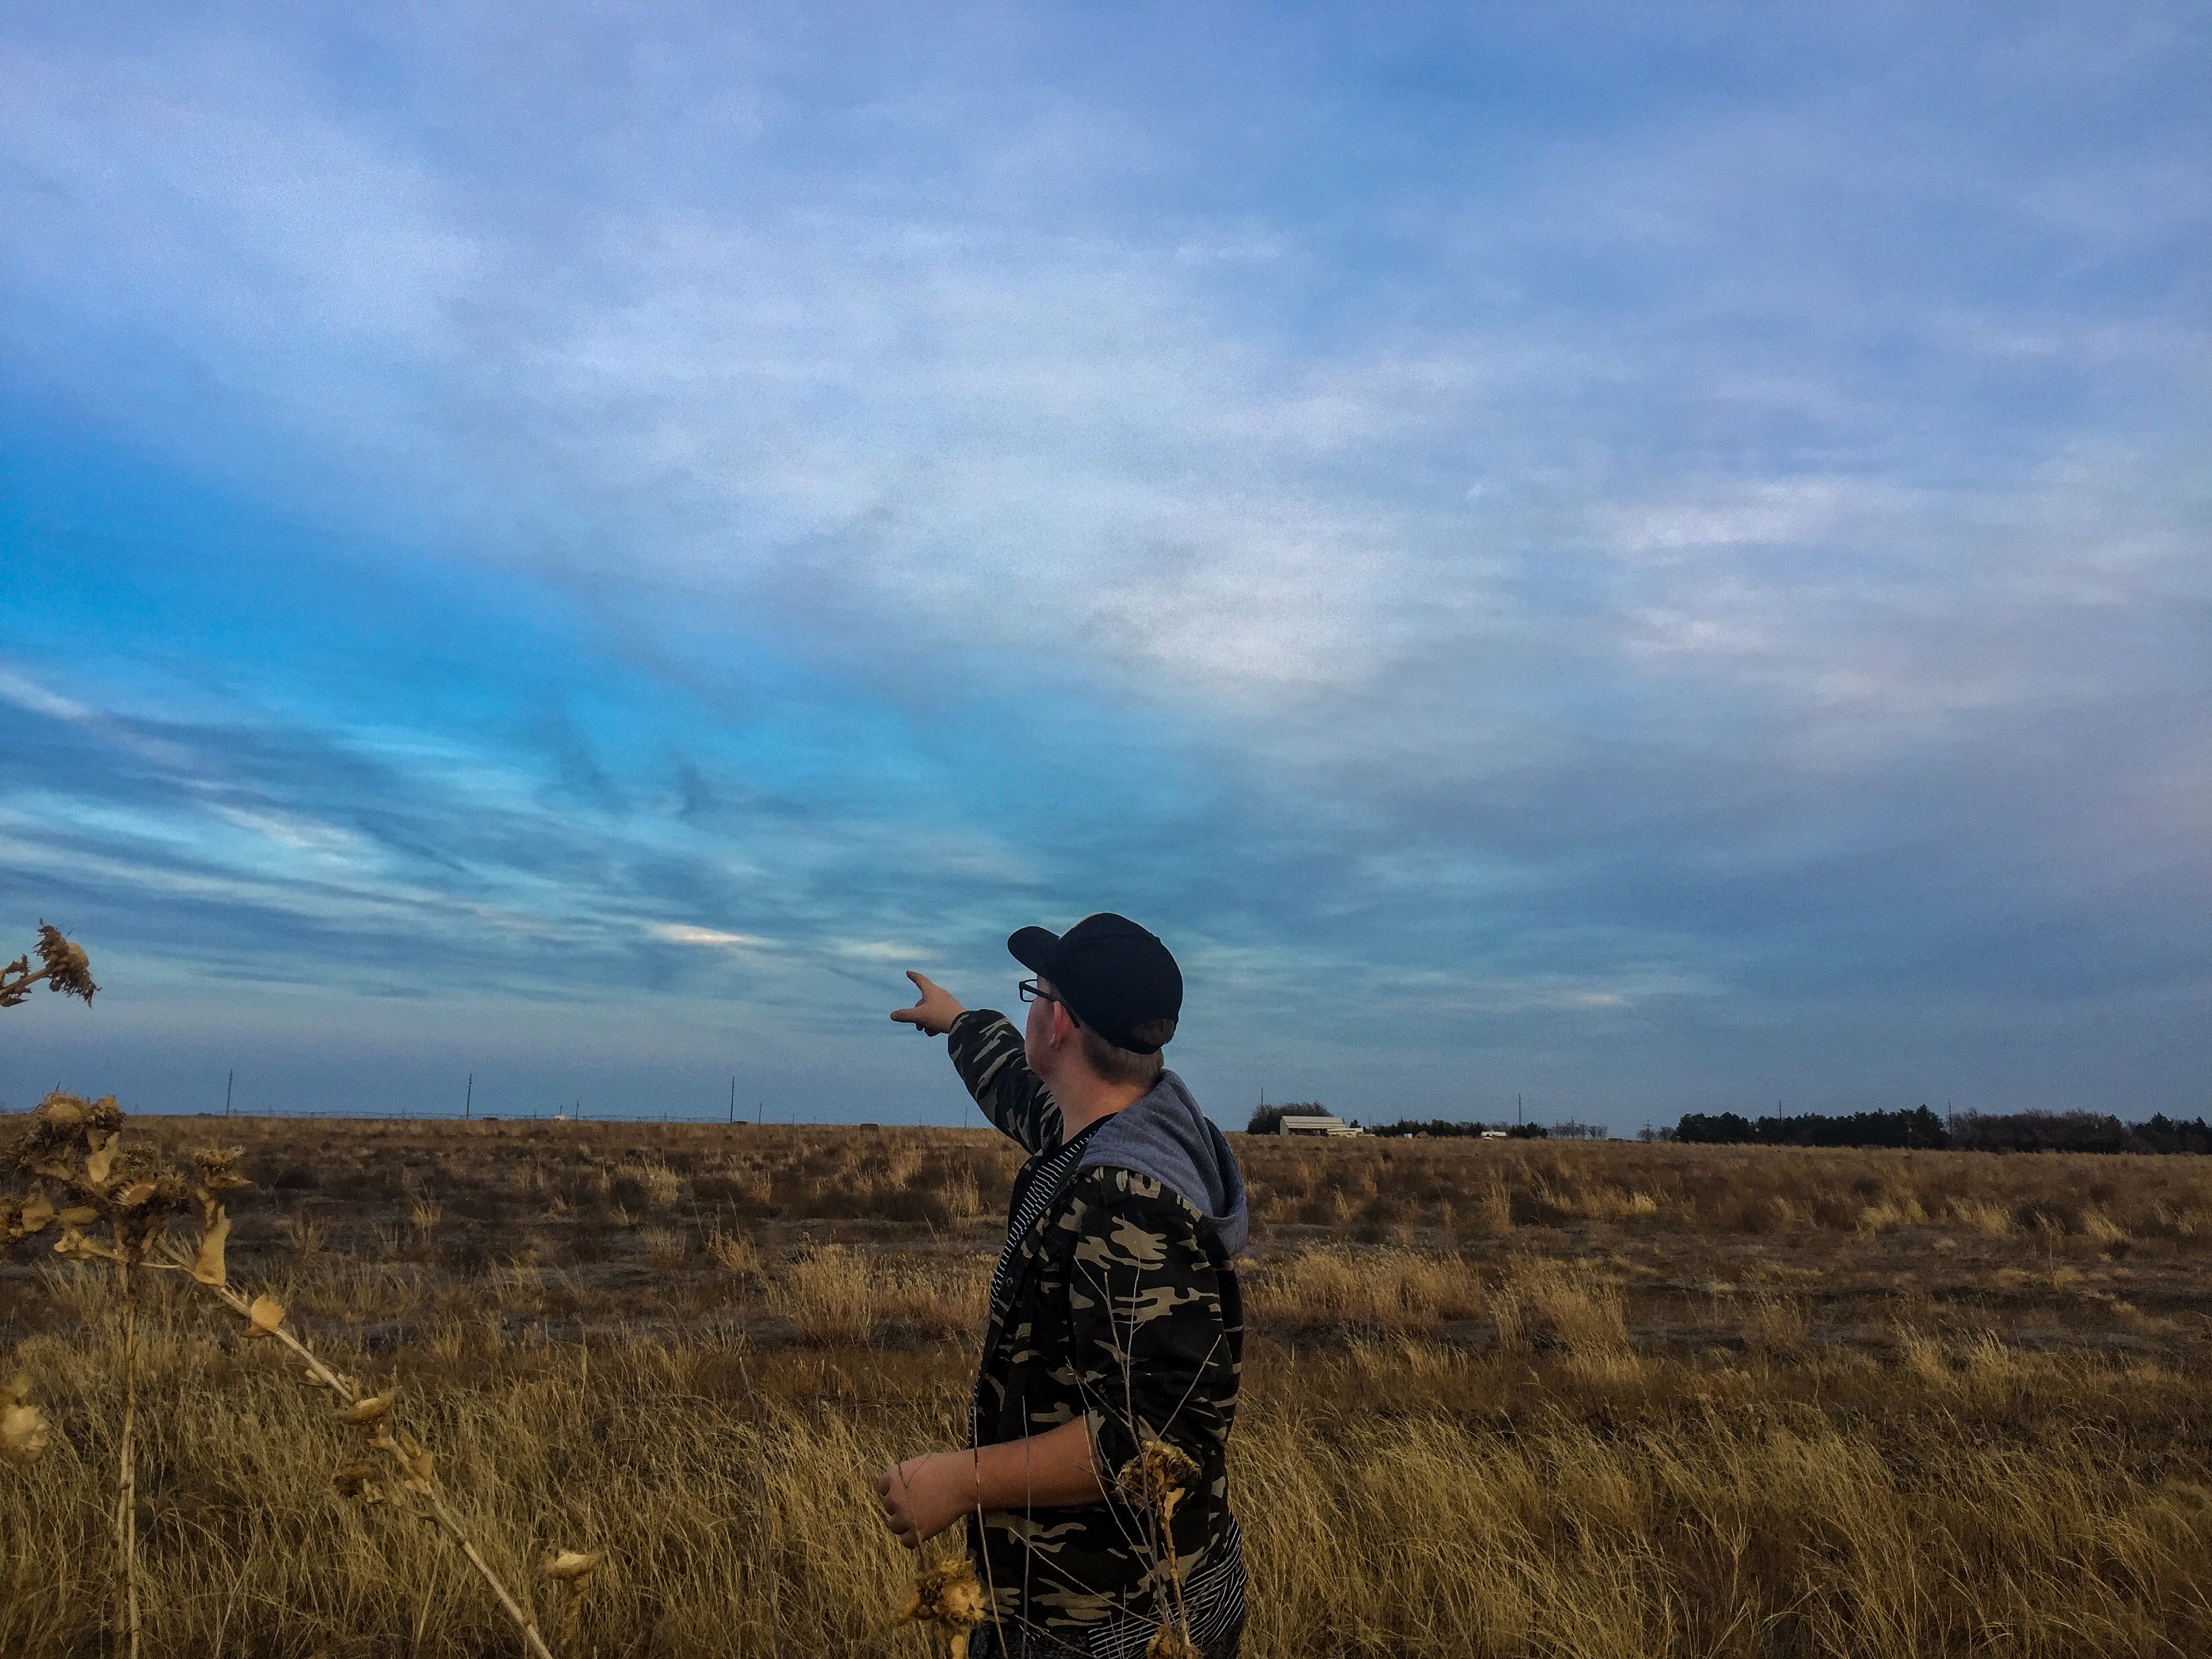
horizon, sky, prairie, agriculture, grass family